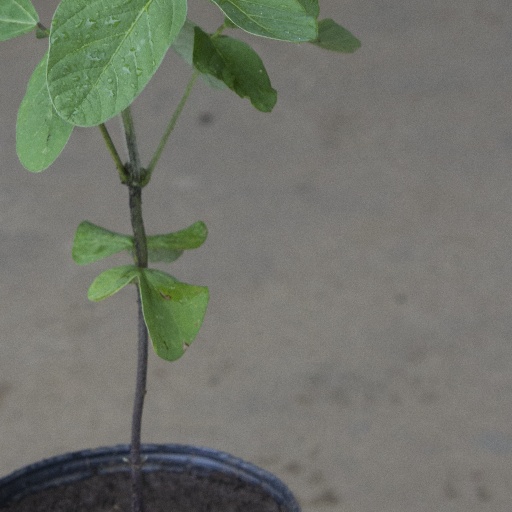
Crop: soybean